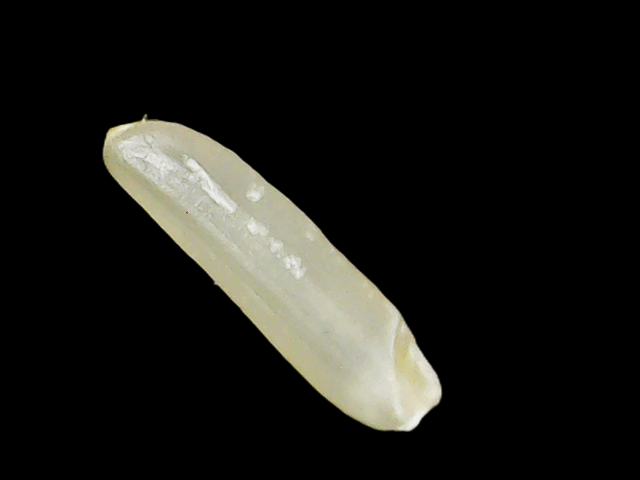
Rice variety: Binadhan25